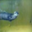
Label: otter